OTI Festival 1977

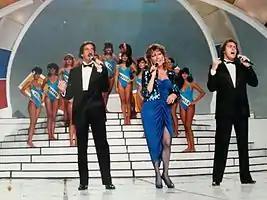
Trigo Limpio, represented Spain.

It must be taken into account the participation of the Argentine performer Jerónimo, who was a well known performer in his country and who had previously won the Benidorm International Song Festival, also in Spain. The song with which he competed in the OTI Festival had the title of "Jugar a vivir".